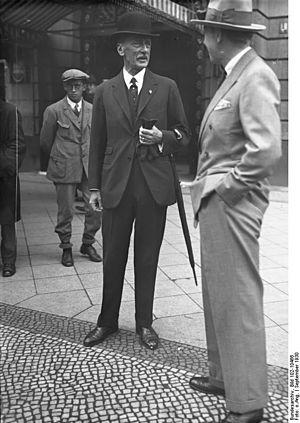
Ottokar Theobald Otto Maria, comte Czernin de et à Chudenitz, est un diplomate et politique noble austro-hongrois. Il a notamment été ministre impérial des Affaires étrangères pendant la Première Guerre mondiale.